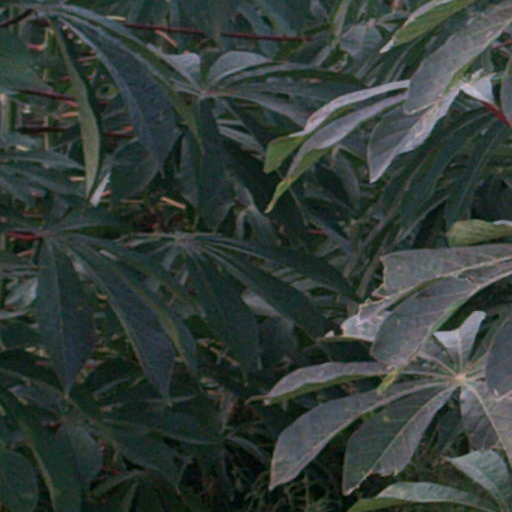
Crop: cassava